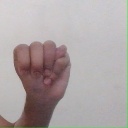
अक्षर: म